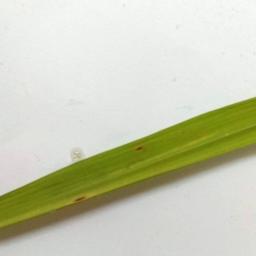
Label: Rice___Brown_Spot